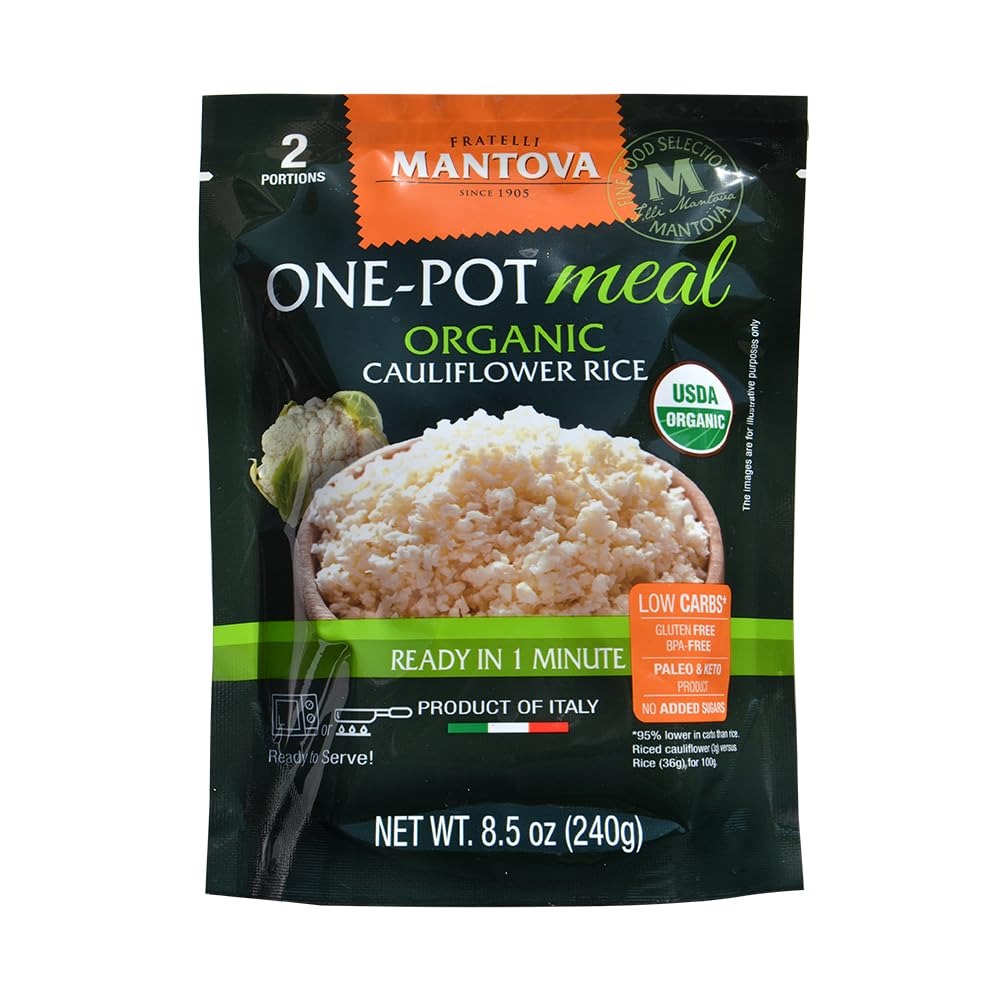
Item Name: Mantova Organic Cauliflower Rice, 8.5 oz. (Pack of 6), Product of Italy, One-Pot Meal, Ready-in-Minutes Cauliflower Rice, All-Natural, Healthy Rice Alternative, Ideal for Soups, Stews, Side Dishes, Salads, Rice Bowls, Breakfast Bowls and More, Gluten-Free, Low-Calorie, Low-Carb, Nutrient-Rich, High-Fiber, Vegan, Paleo, No Artificial Coloring, Flavoring or Preservatives
Bullet Point 1: Mantova Organic Cauliflower Rice, 8.5 oz. (Pack of 6), Product of Italy
Bullet Point 2: SIMPLE INGREDIENTS: 100% Organic Cauliflower
Bullet Point 3: HEALTHY: Gluten Free, Low Calorie, Vegan, High in Fiber, and made from Nutrient rich Organic Cauliflower
Bullet Point 4: QUICK AND DELICIOUS: Ready in 1-2 minutes
Bullet Point 5: Great alternative to traditional Rice, pasta, or grains
Value: 51.0
Unit: Ounce

Price: 55.93